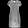
Label: Dress